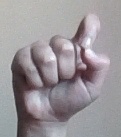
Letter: fa